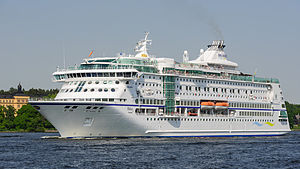
Krydstogtskibe i København 2014 / Krydstogtskibe i København 2014
Birka Stockholm i Stockholm i 2013
Krydstogtskibe i København 2014 er en oversigt over de krydstogtskibe, der lagde til kaj i Københavns Havn i krydstogtsæsonen 2014, der startede den 7. april og sluttede den 17. oktober. Jule-anløbene omfattede to anløb hhv. den 14. og 23. december. Oversigten er baseret på den liste, som er offentliggjort på Copenhagen Malmö Ports hjemmeside.